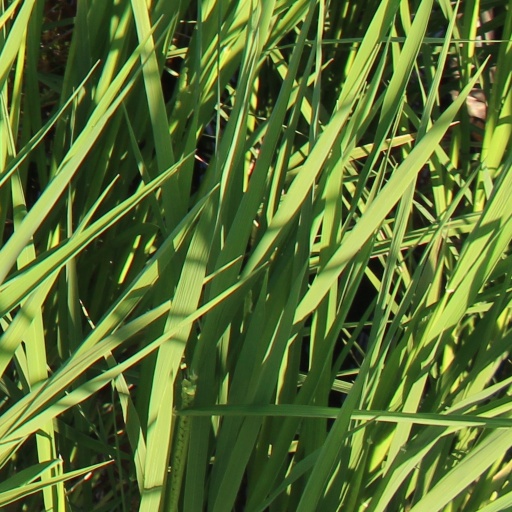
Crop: rice